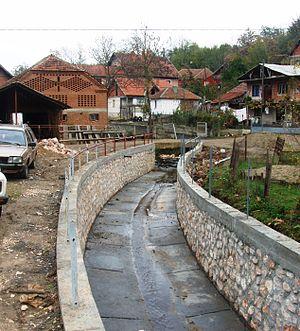
Varoš est un village de Serbie situé dans la municipalité de Ražanj, district de Nišava. Au recensement de 2011, il comptait 288 habitants.